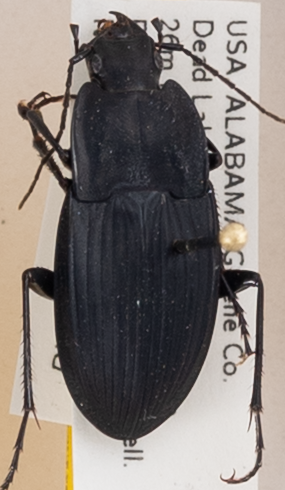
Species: Dicaelus furvus furvus
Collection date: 2018-05-07
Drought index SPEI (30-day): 0.822
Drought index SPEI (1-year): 0.8
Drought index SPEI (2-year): -0.39